Paris-Saclay

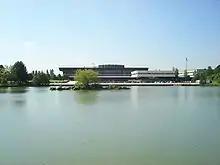
Ecole Polytechnique France seen from lake

In the 1970s, the École polytechnique and Supélec settled on the plateau, the first in 1976 in the Palaiseau area, the other in 1975 in the Moulon area. The project had a scheduled time to install other schools soon after. The Moulon farm which currently houses the genetics and plant breeding was restored in 1978.